Emmanuel Maximilien-Joseph Guidal

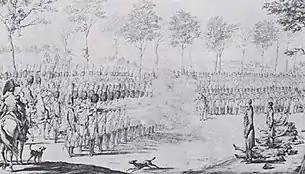
Execution of Guidal and fellow-conspirators

Emmanuel Maximilien-Joseph Guidal (31 December 1764 – 29 October 1812) was a French general involved in the Malet Conspiracy which was aimed at toppling Napoleon I, who was away from Paris at the time.